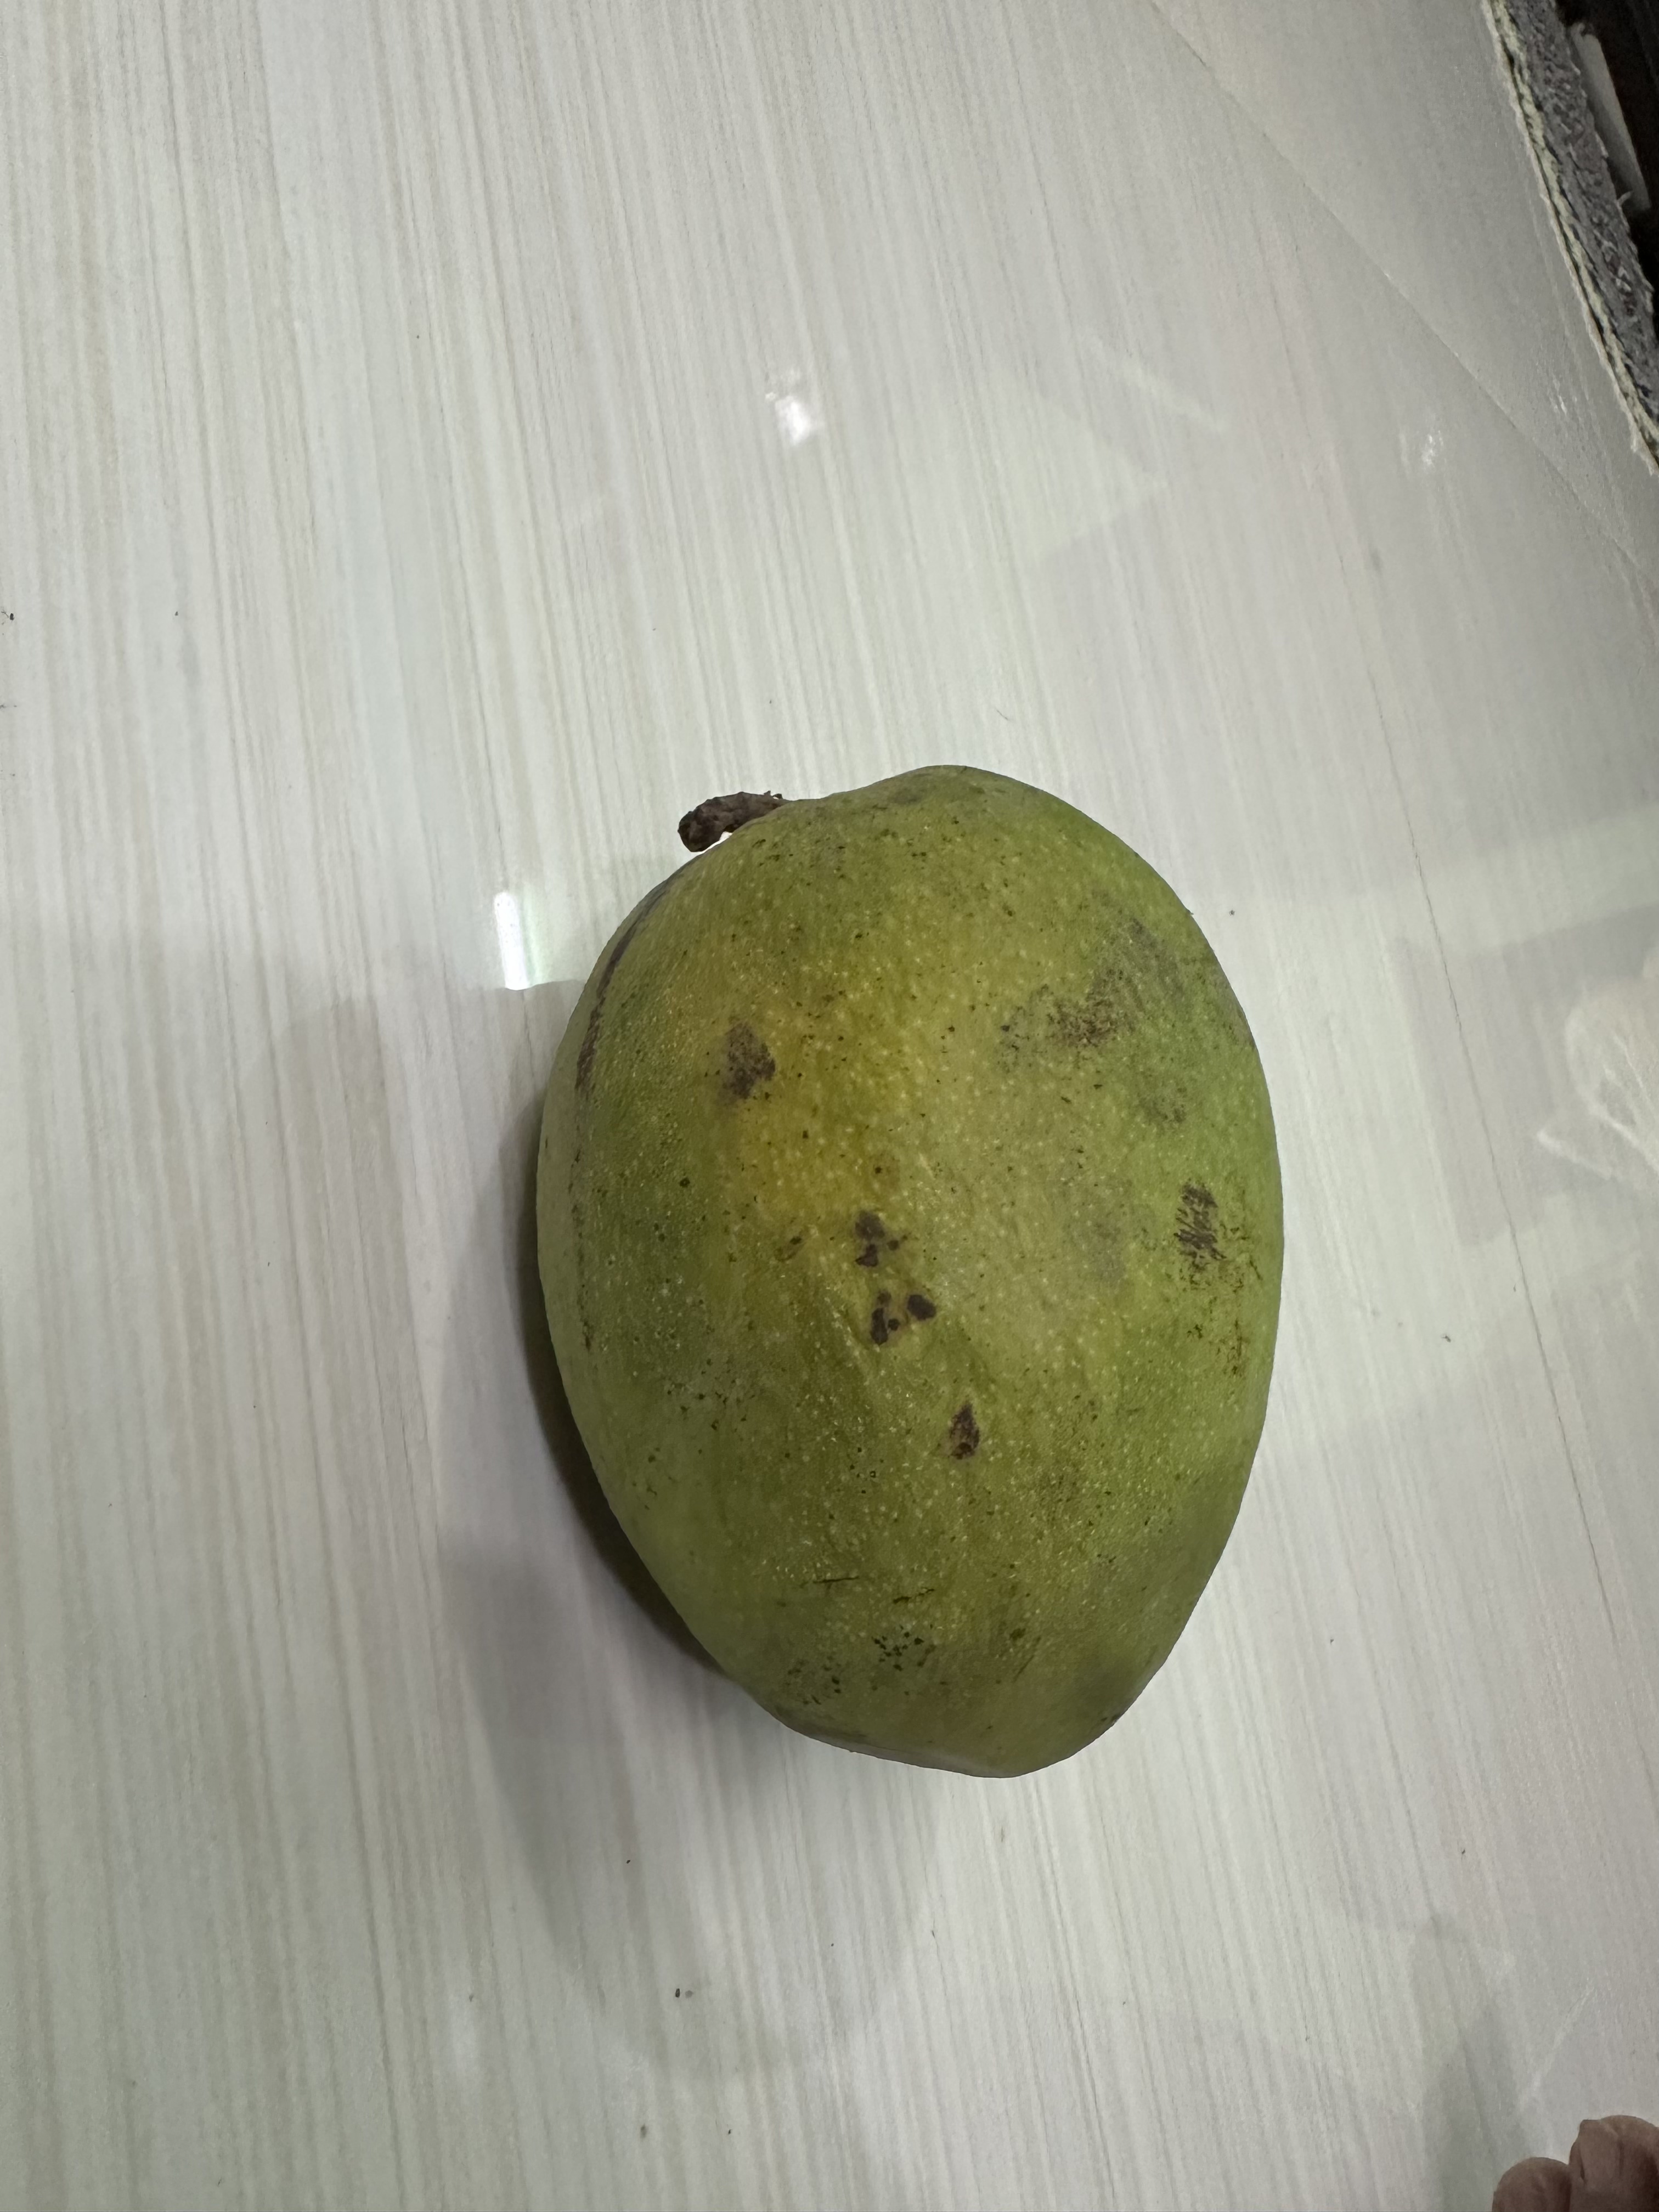
Mango variety: Bari-4